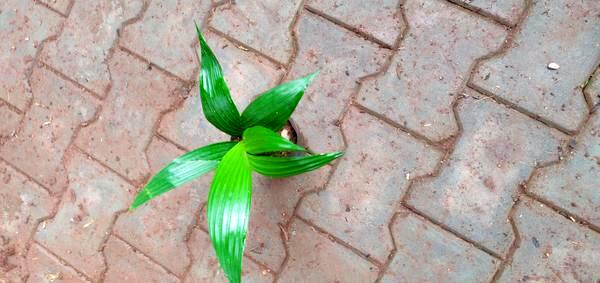
Plant: Betel_Nut